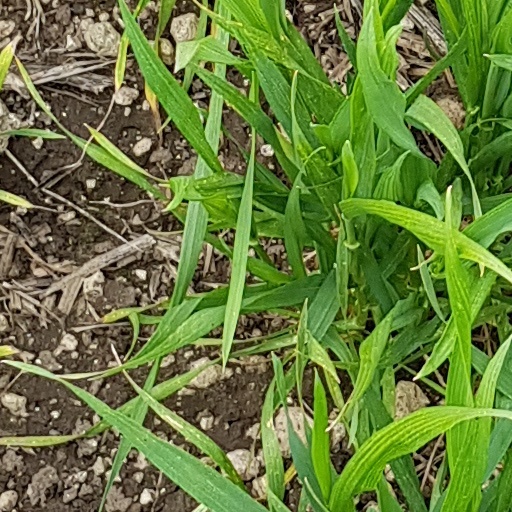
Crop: wheat